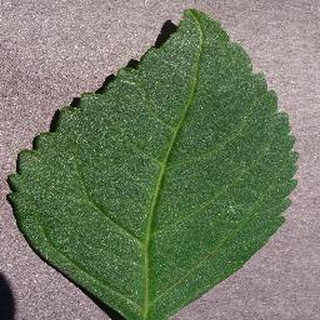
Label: healthy_cherry